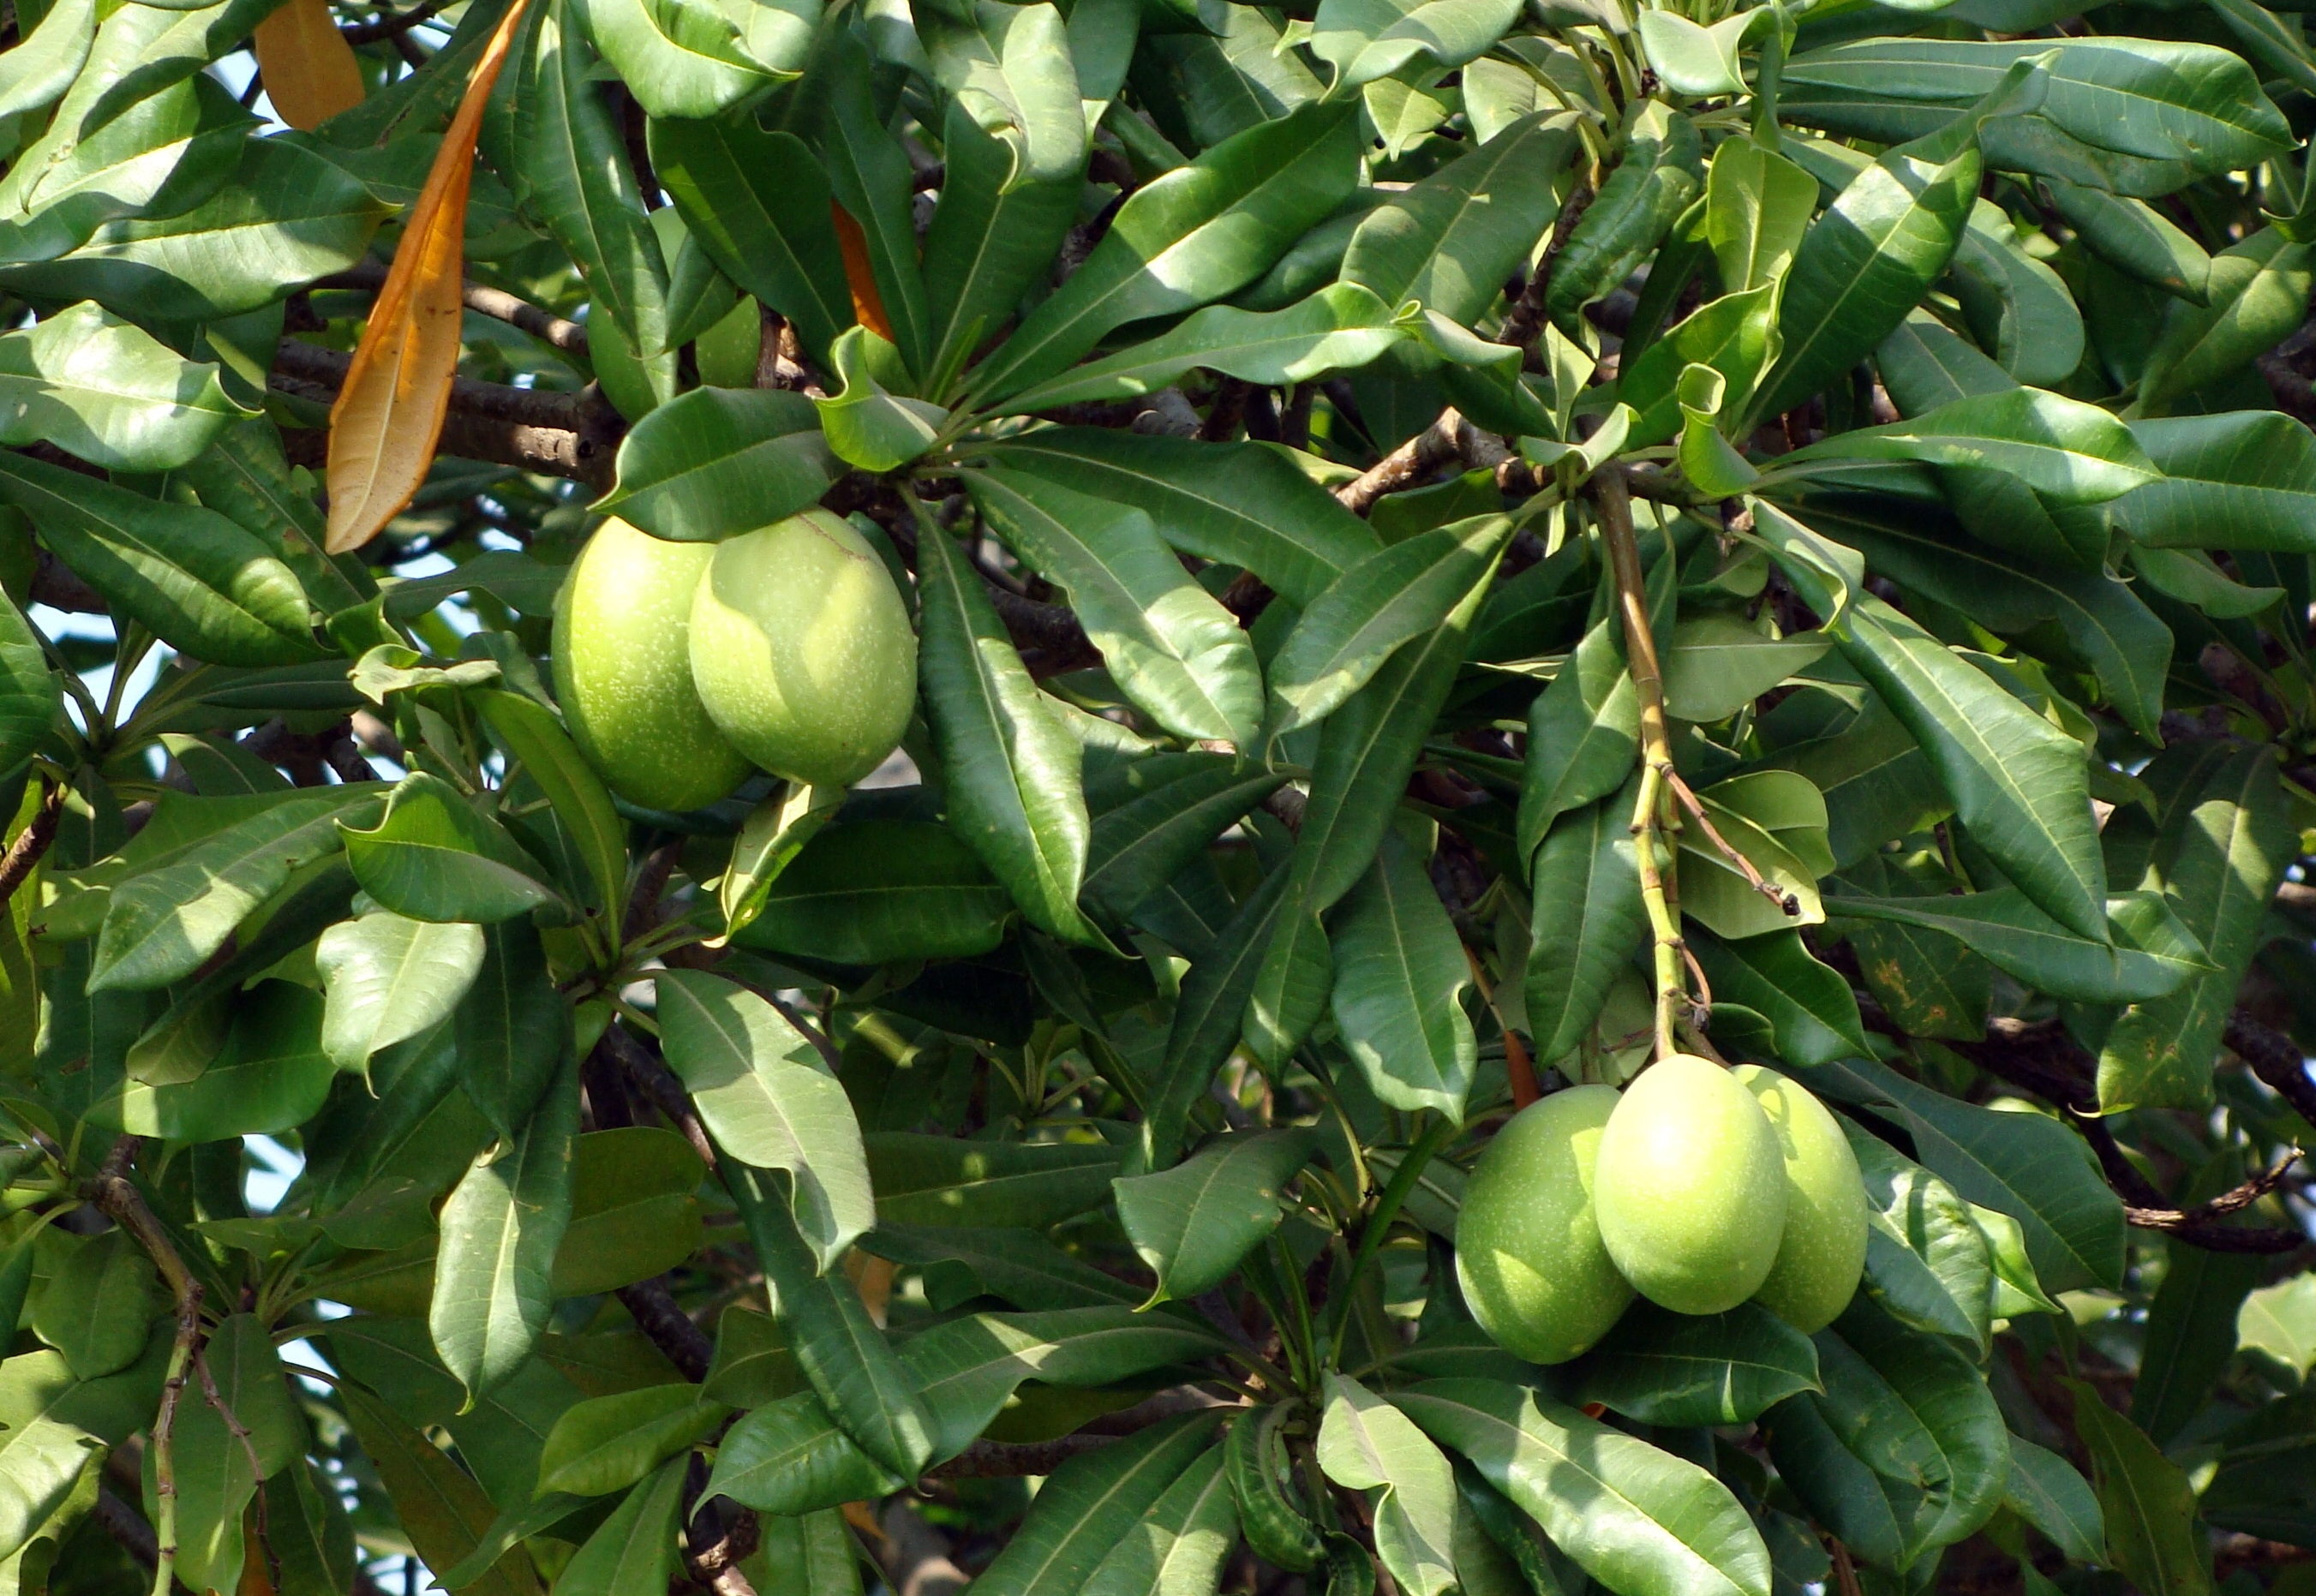
tree, plant, fruit, flower, food, produce, evergreen, flora, shrub, india, apocynaceae, mumbai, citrus, flowering plant, acerola, malpighia, bitter orange, woody plant, land plant, calamondin, sea mango, madagascar ordeal bean, odollam tree, pink eyed cerbera, dog bane, cerbera manghas, cerbera venenifera, tanghinia venenifera